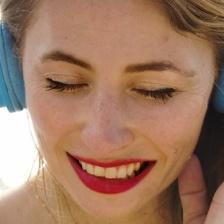
Label: faces